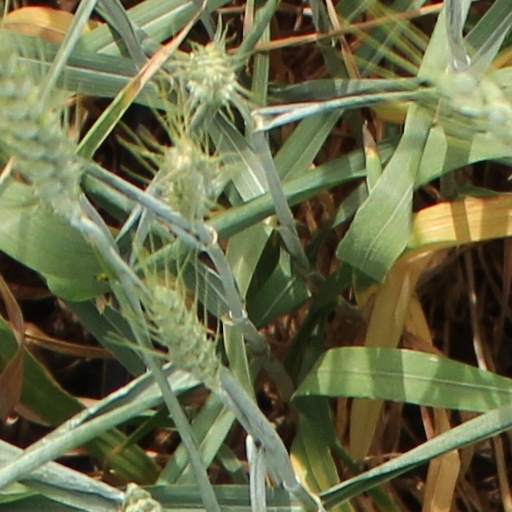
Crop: wheat